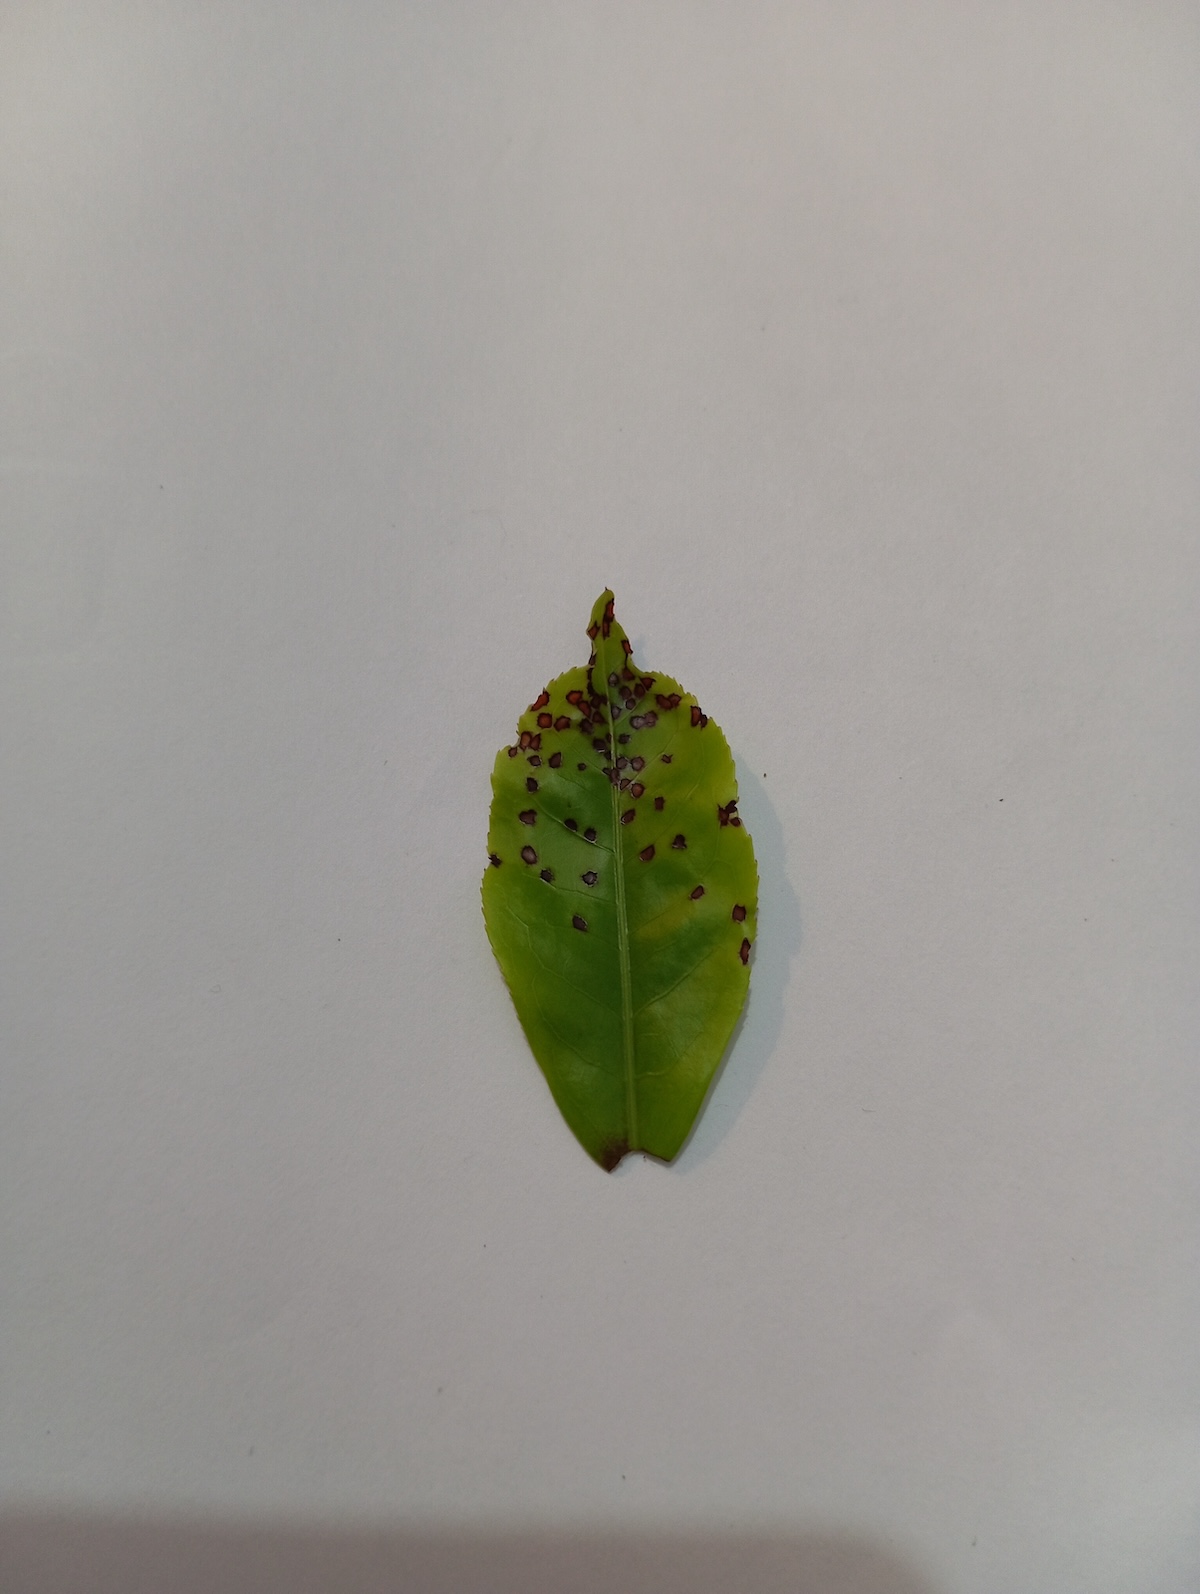
Label: Helopeltis